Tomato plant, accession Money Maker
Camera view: bottom (45 deg); turntable rotation: 330 degrees
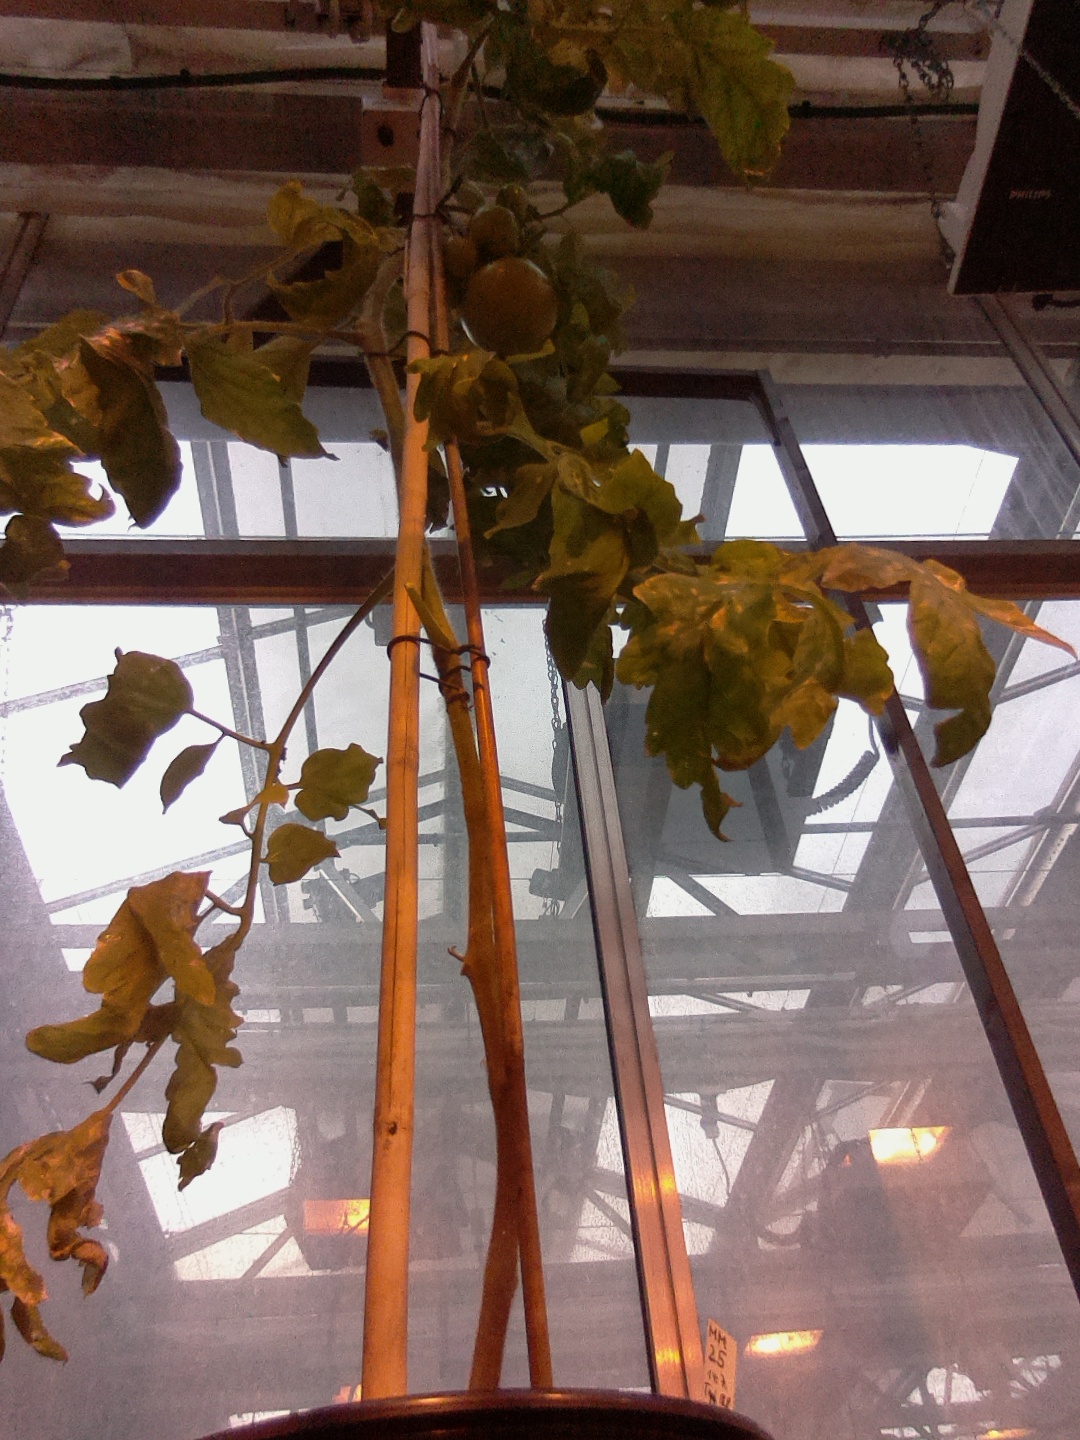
BBCH growth stage 79: 90% -100% of final fruit size